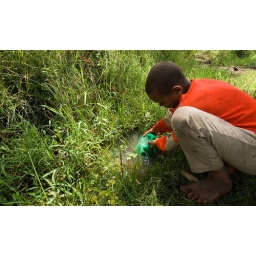
charity: water / dirty water in Ethiopia